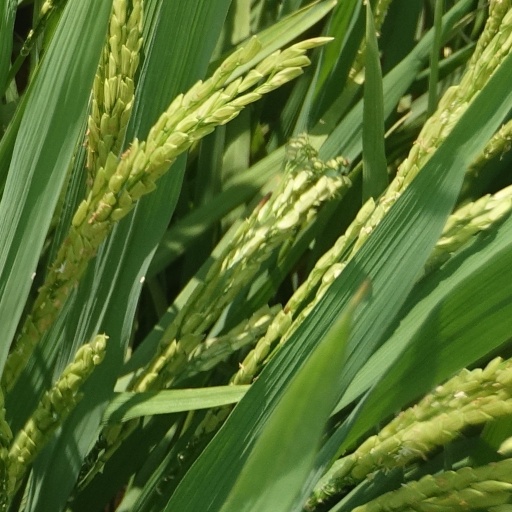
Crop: rice